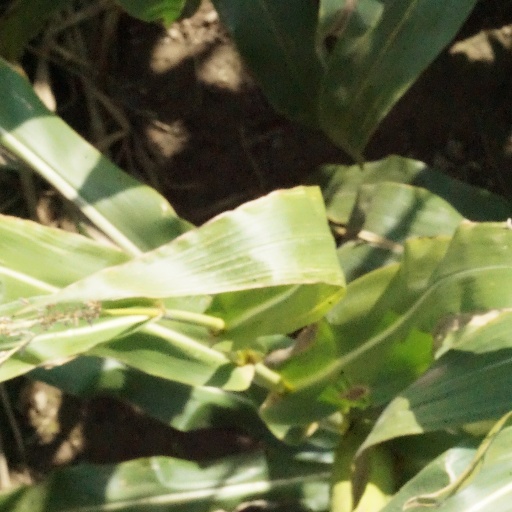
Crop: maize; corn